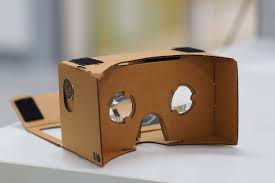
Waste category: cardboard